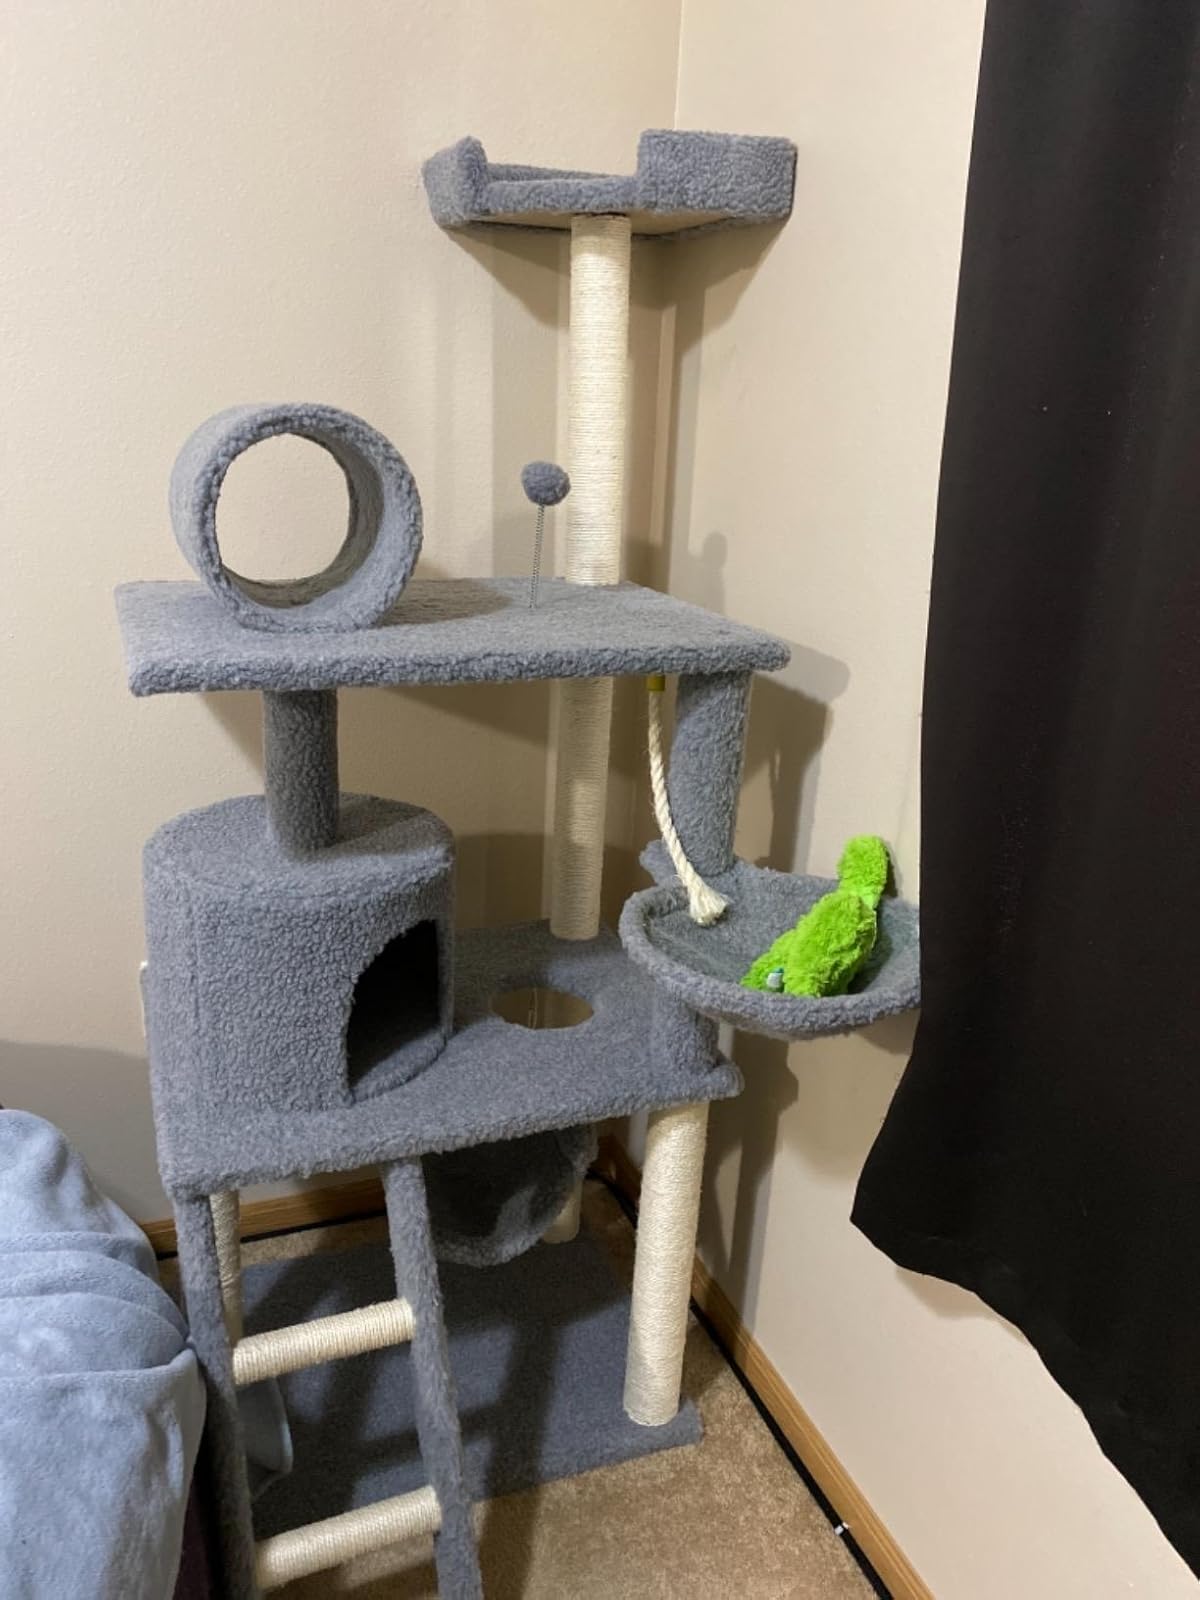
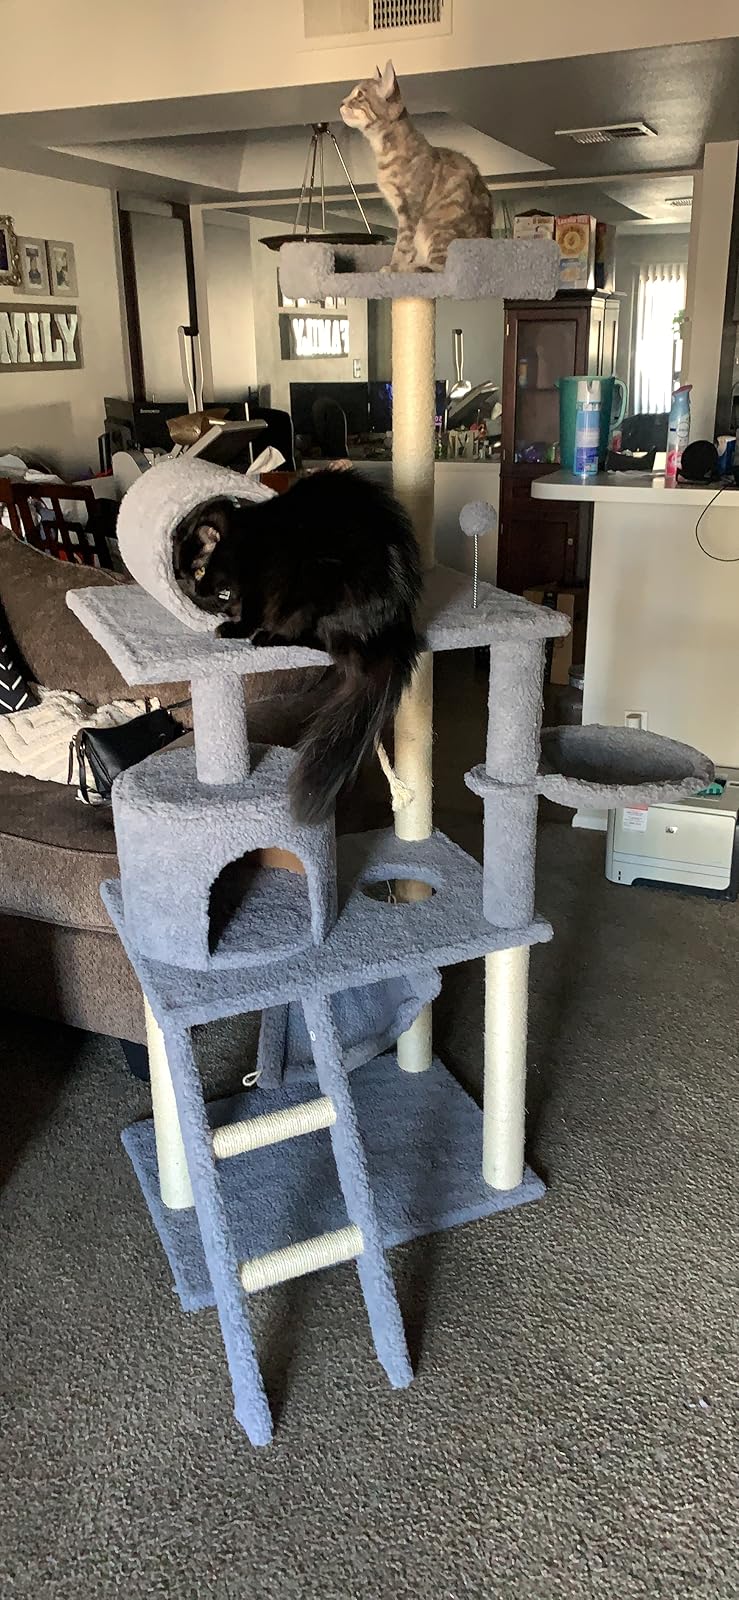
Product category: items_cat tree
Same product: yes